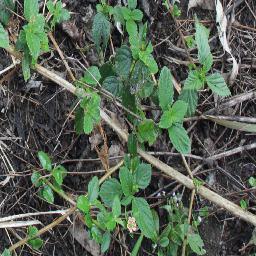
Label: lantana